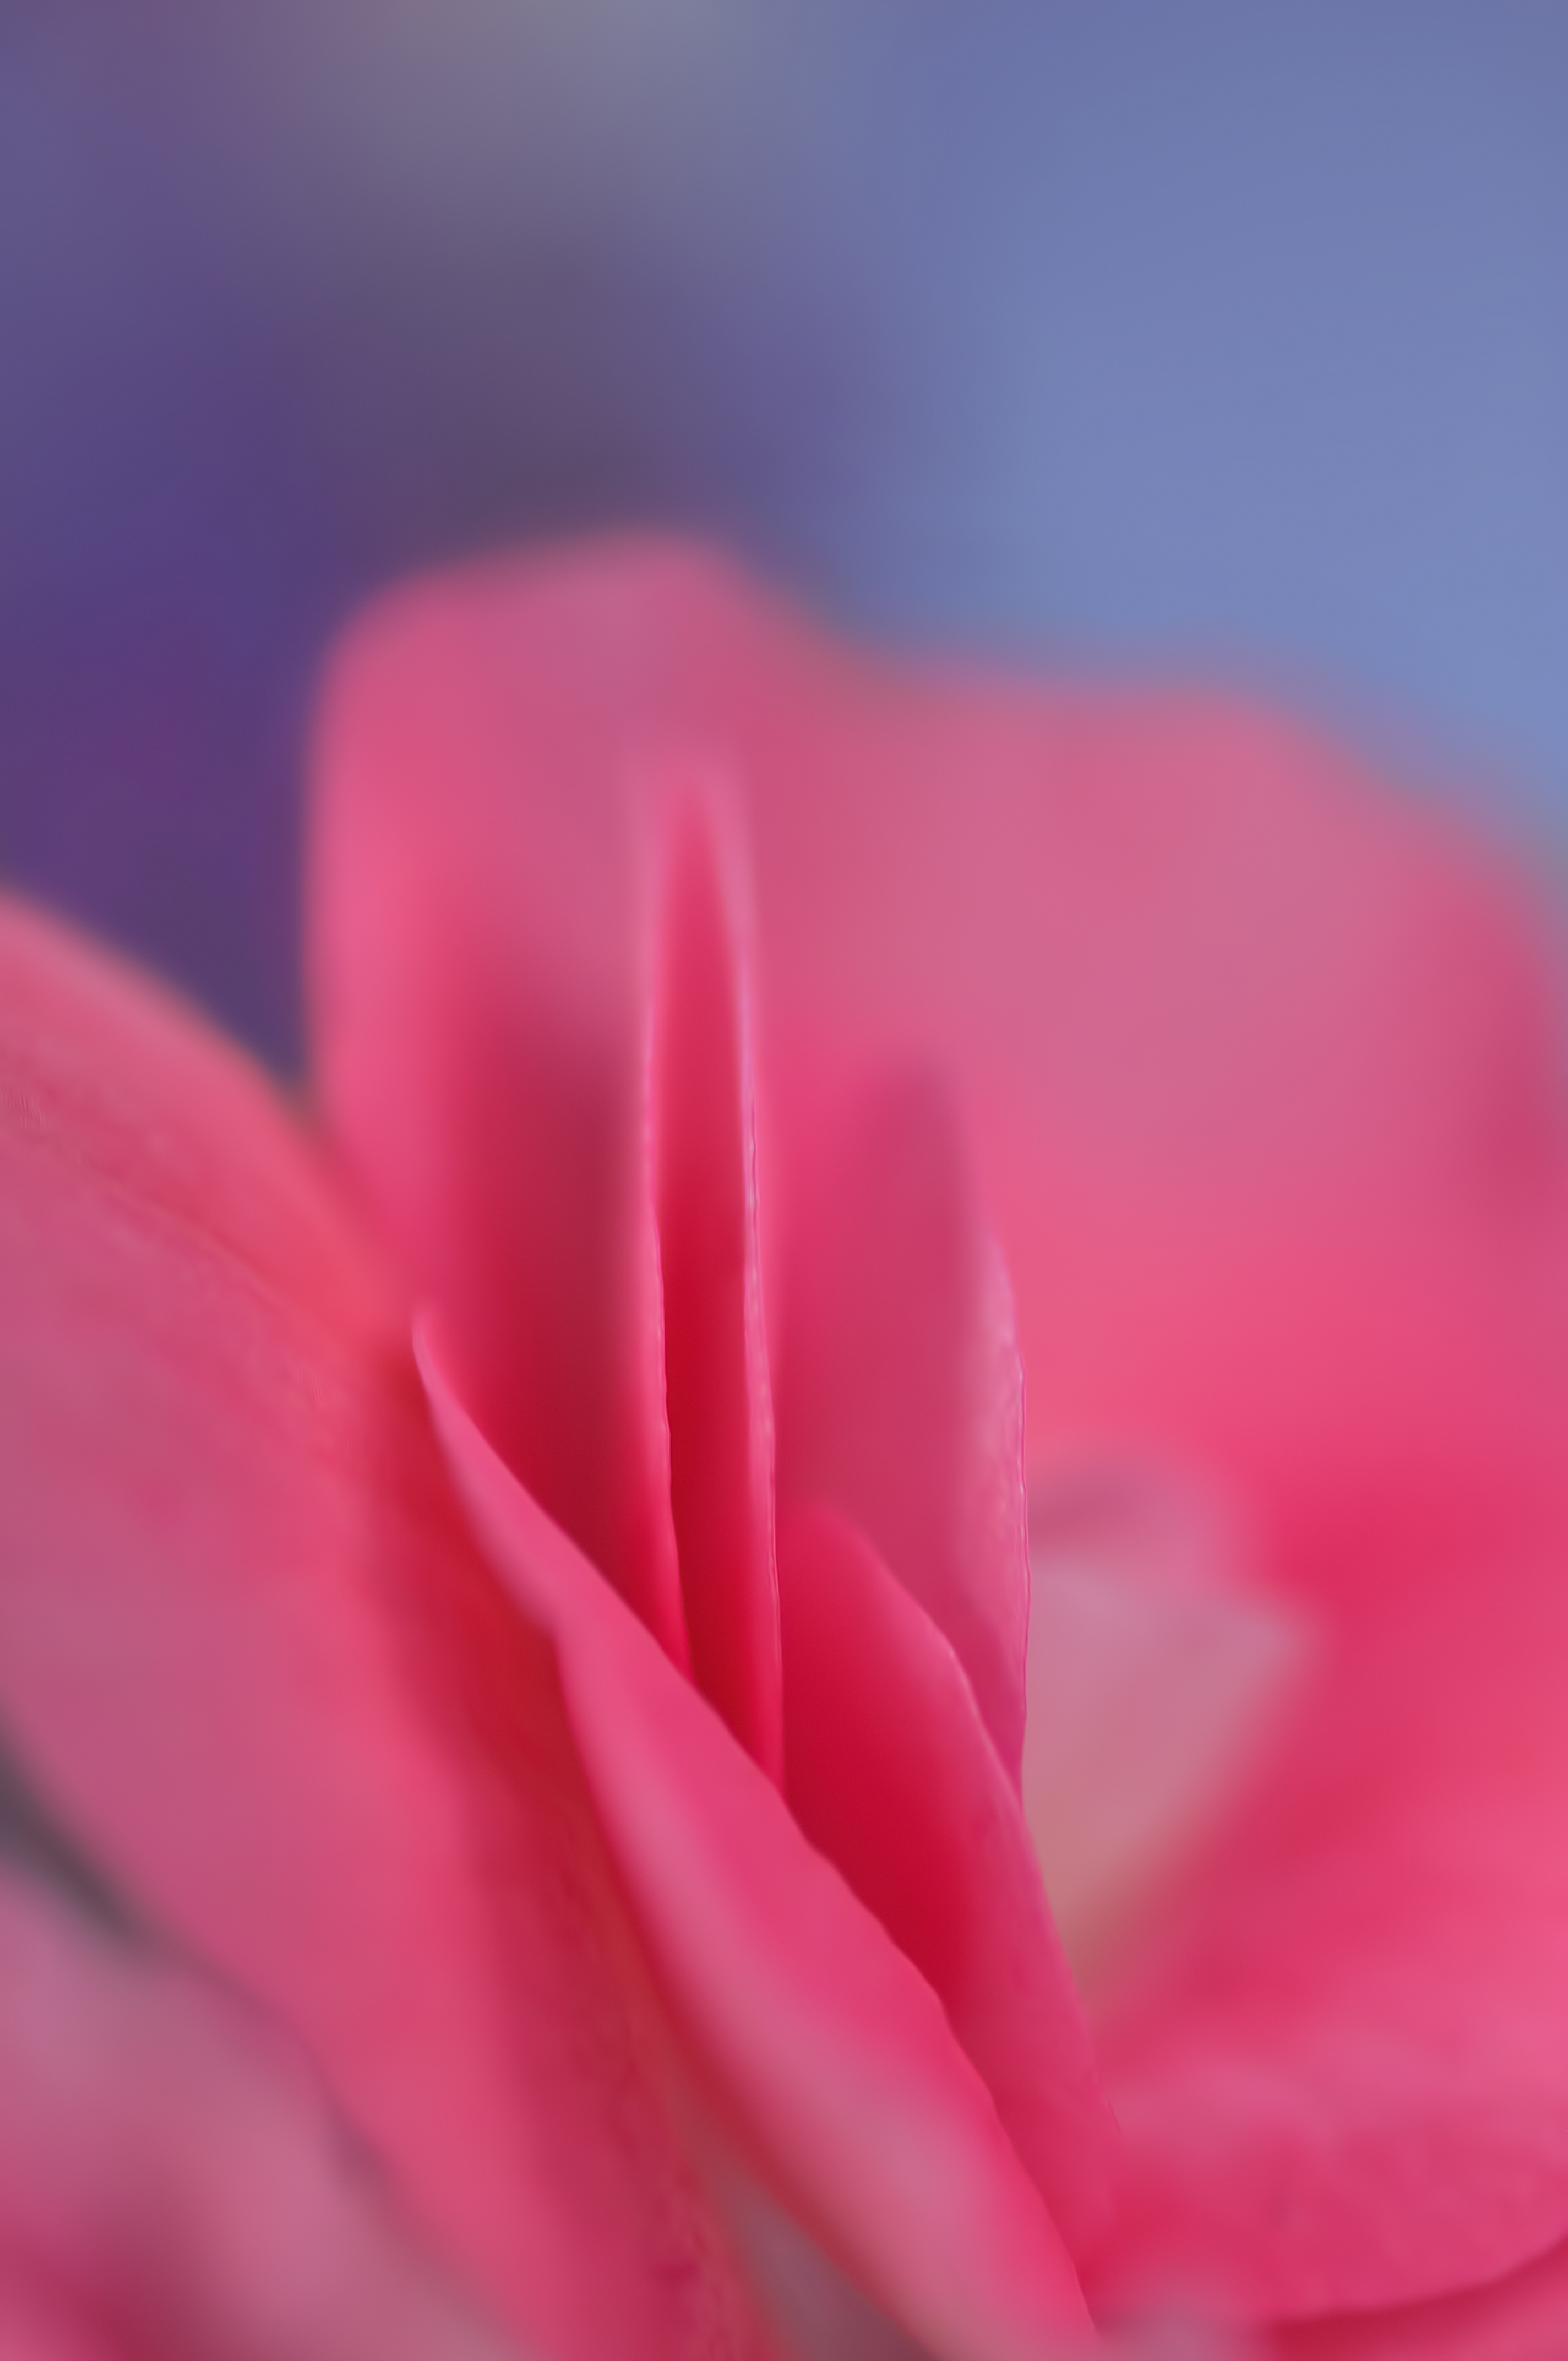
nature, blossom, plant, flower, petal, tulip, rose, red, macro, pink, close up, macro photography, flowering plant, petal of a rose, the passion of the christ, land plant